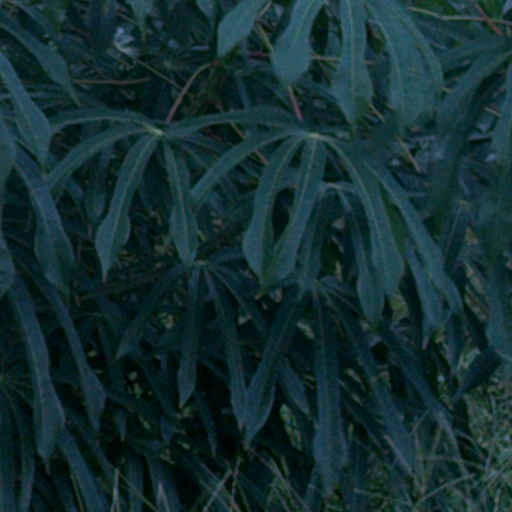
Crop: cassava